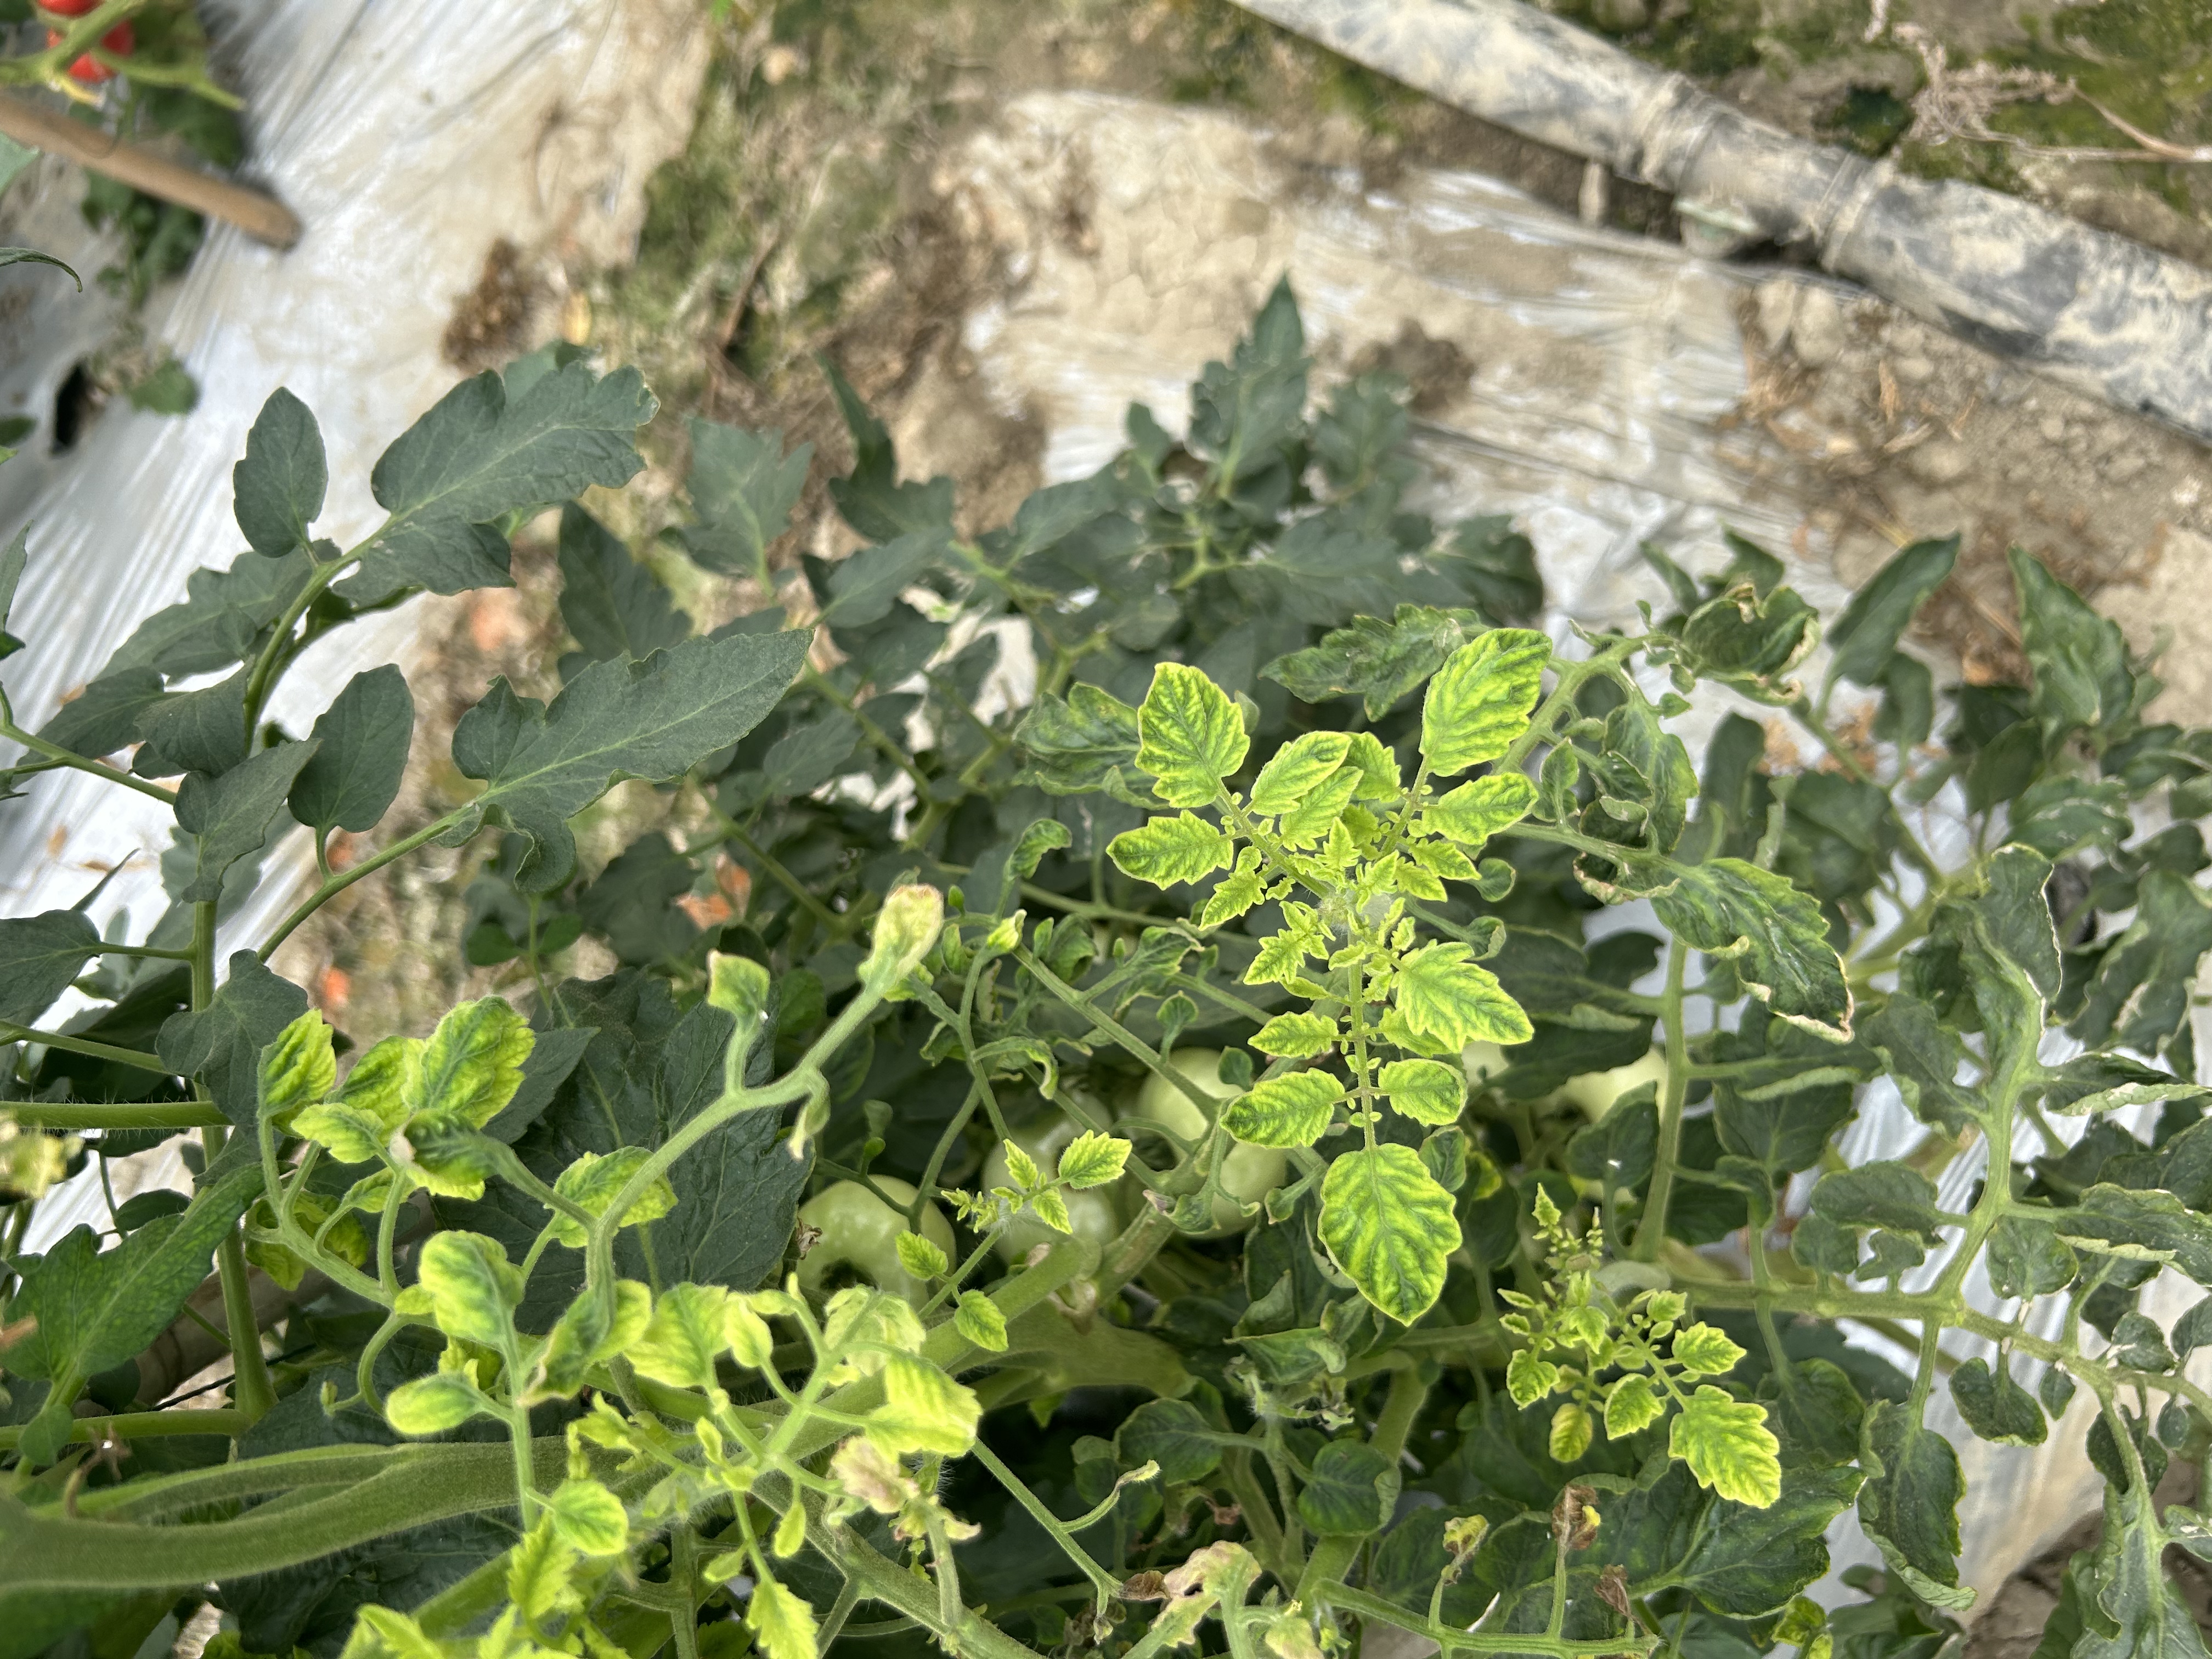
Disease: Viral